The Lady Refuses

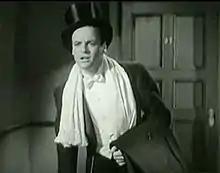
John Darrow as Russell

Sir Gerald Courtney (Gilbert Emery) is an aristocrat whose son, Russell (John Darrow), prefers to spend his time partying with young women rather than focusing on the promising career he has in architecture. When Russell leaves one evening to revel with the gold-digging Berthine Waller (Margaret Livingston) rather than spending it dining with his father, Sir Gerald is a bit despondent. As he ponders what to do about his wayward son, providence takes a hand.